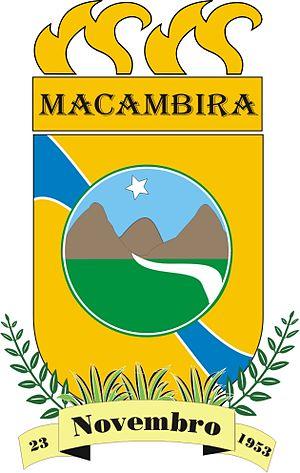
Macambira est une municipalité brésilienne située dans l'État du Sergipe.